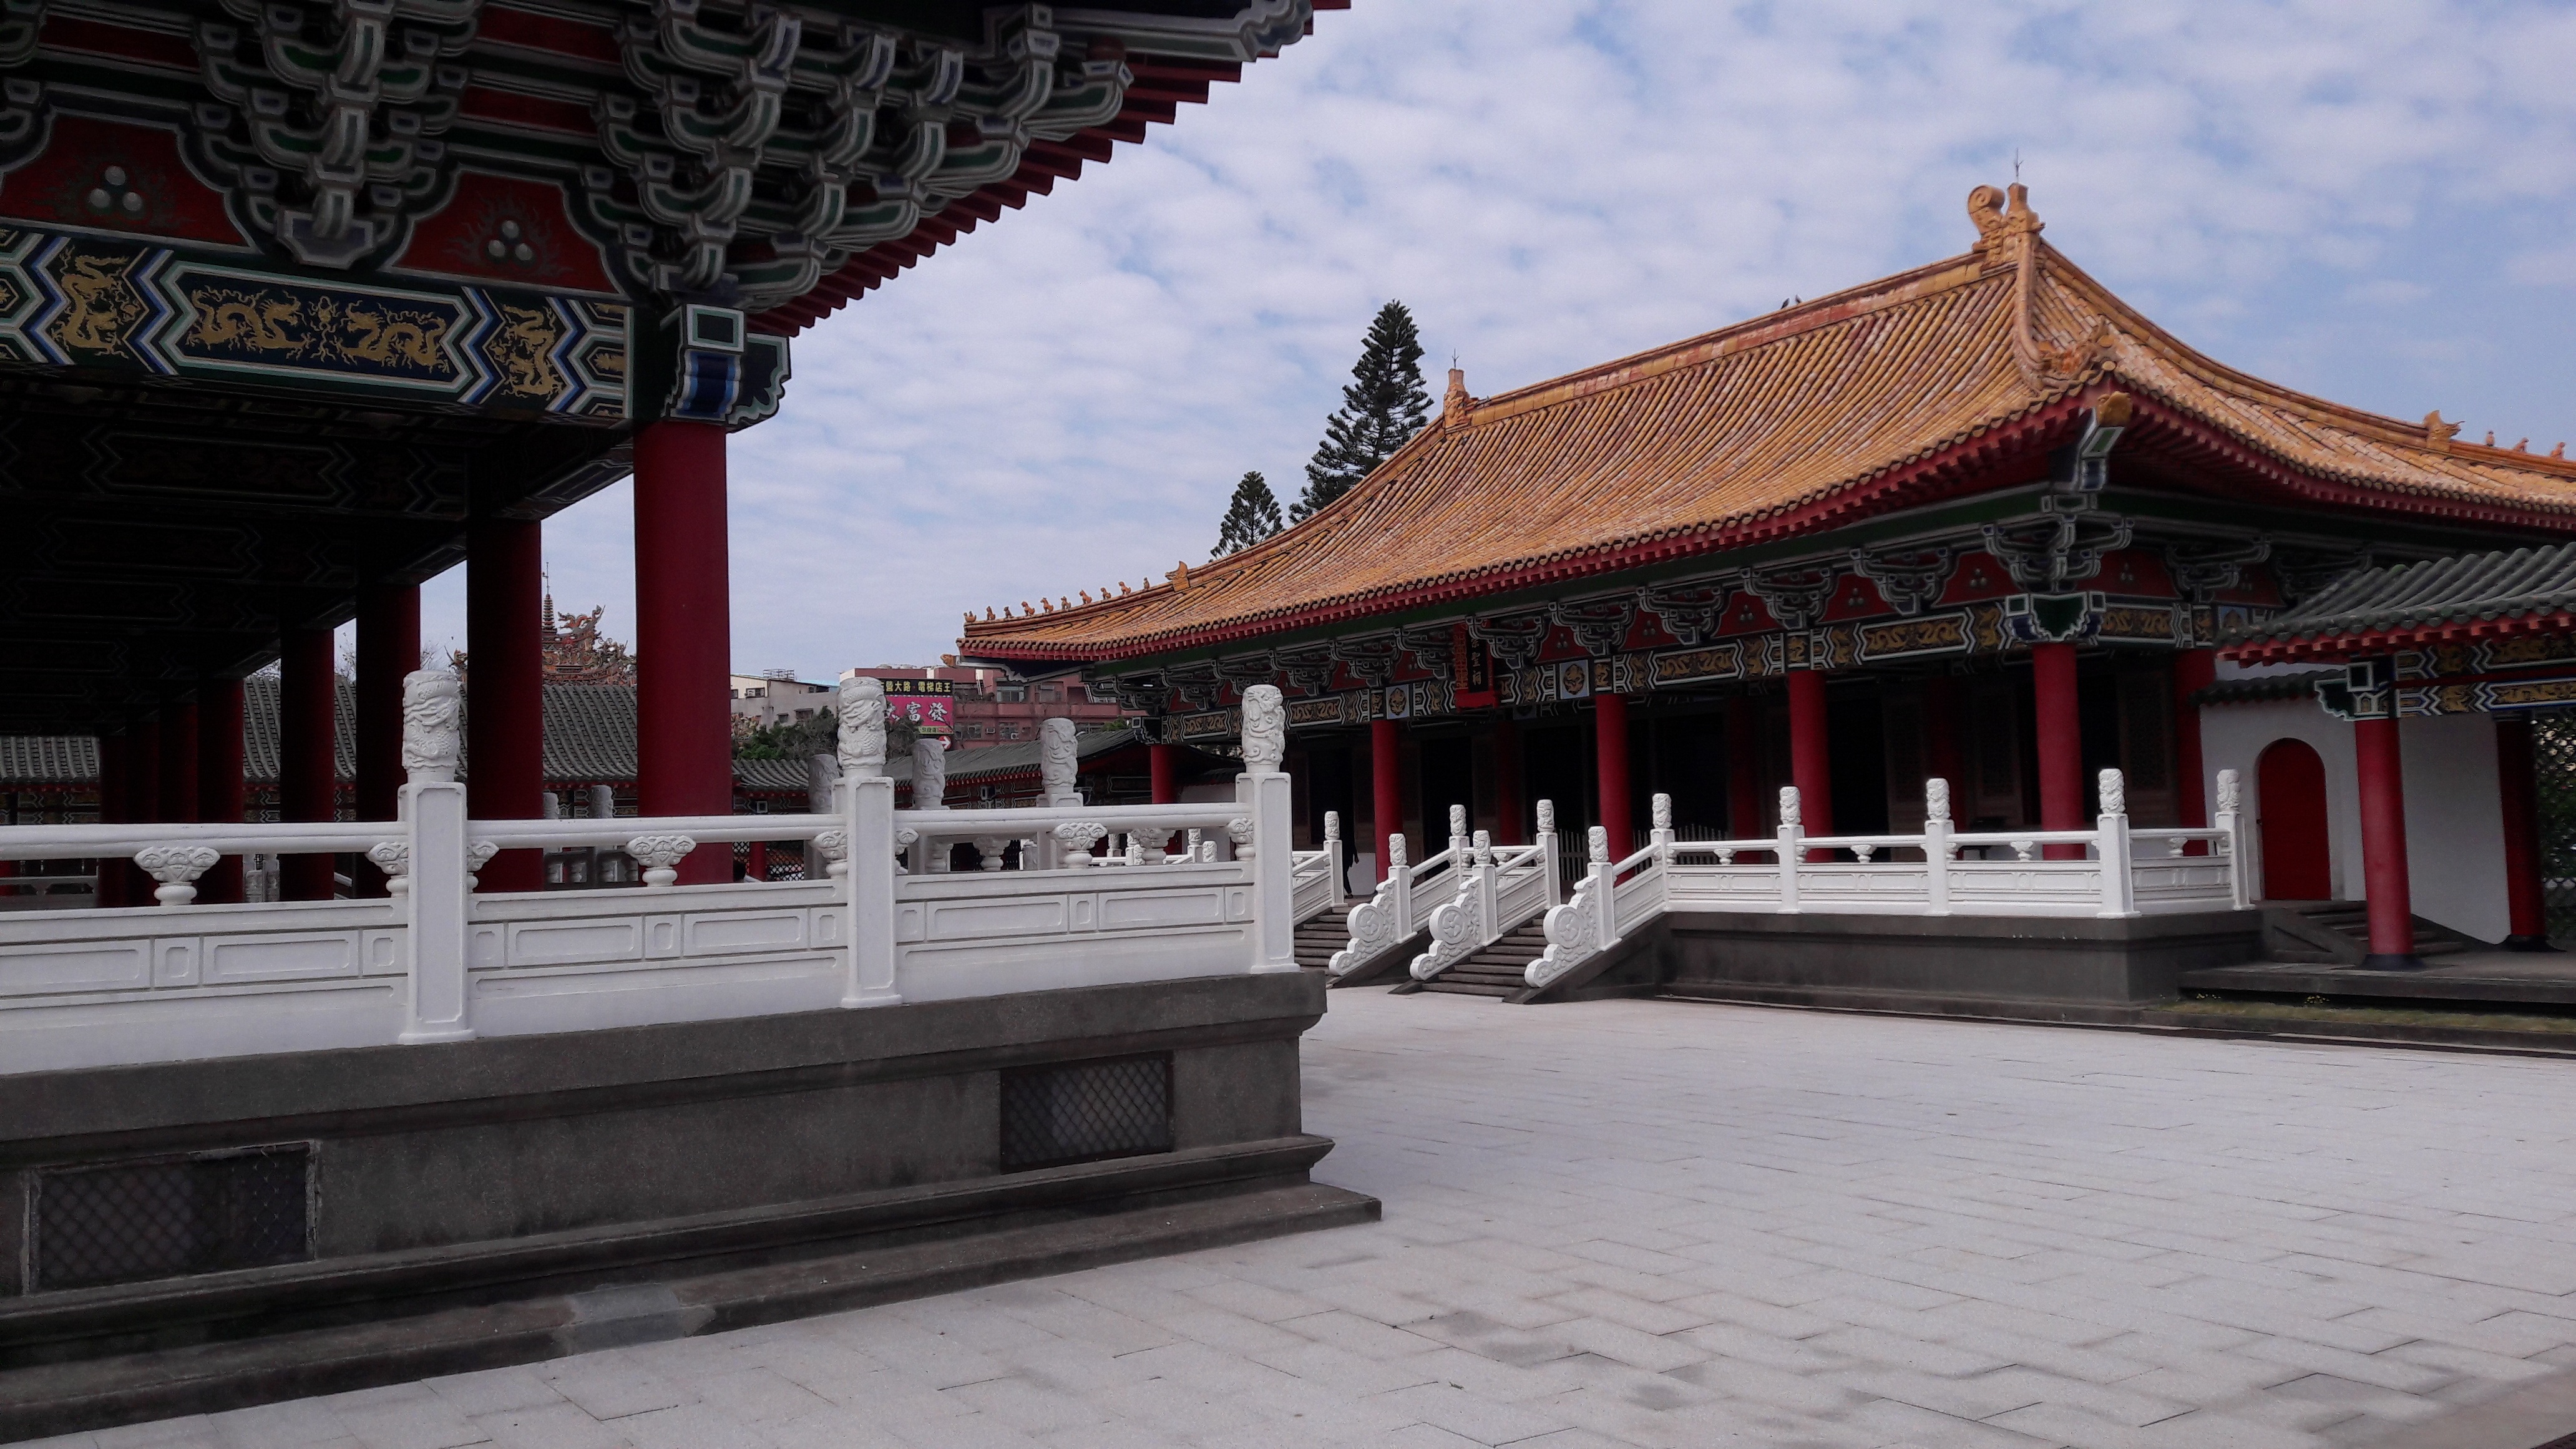
building, palace, travel, construction, place of worship, temple, shrine, chinese architecture, china wind, confucian temple, hindu temple, shinto shrine